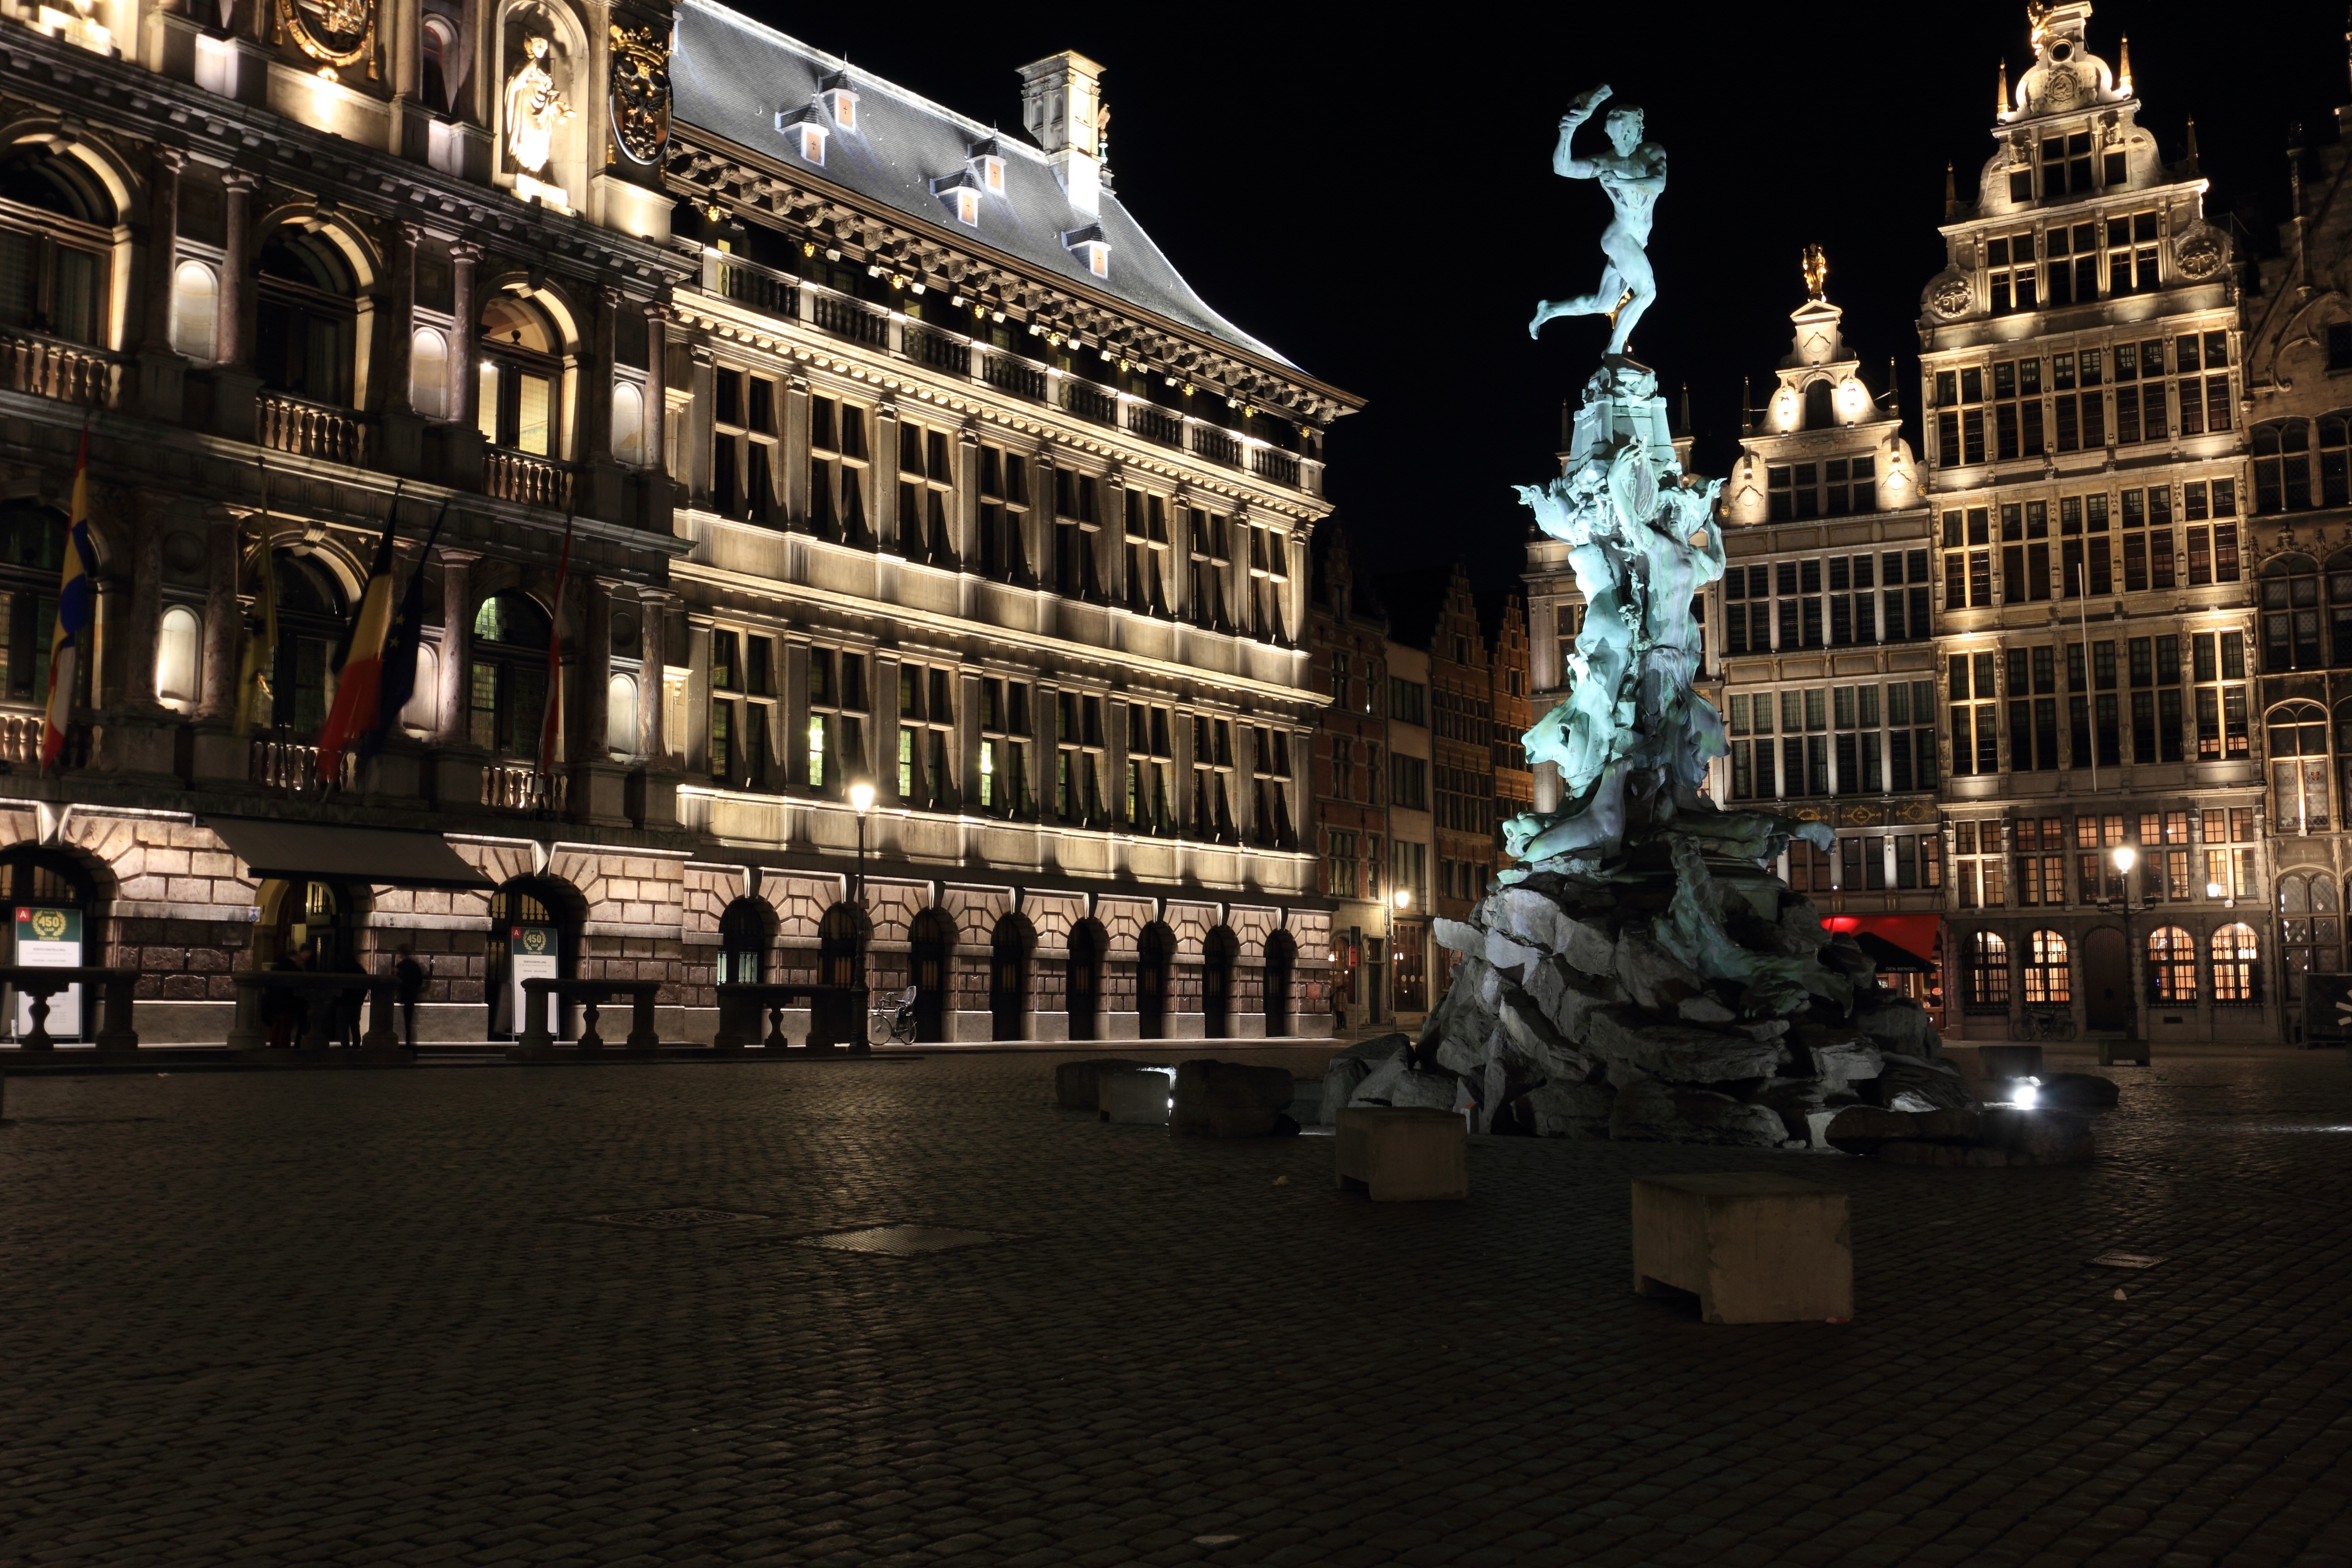
night, city, cityscape, downtown, statue, evening, reflection, plaza, square, landmark, lighting, belgium, town square, water feature, antwerp, metropolis, urban area, human settlement